Survivor Series (1994)

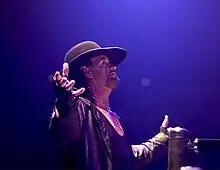
The Undertaker defeated Yokozuna in a casket match

The main event was next, featuring The Undertaker versus Yokozuna in a casket match with Chuck Norris as the special outside referee. The Undertaker gained the early advantage, but Yokozuna reversed the momentum with a Samoan drop. He tried to put The Undertaker in the casket, but The Undertaker fought back. Yokozuna next performed a leg drop and placed The Undertaker in the casket. Before Yokozuna could close the lid, however, The Undertaker attacked him and the two wrestlers fought while standing in the casket. During the scuffle inside the casket, Mr. Fuji tried to interfere by grabbing the Undertaker from the back of his hair but he turned around, stalked Fuji and grabbed him with both hands on his throat. Cornette attempted to interfere as well, but he was struck down by the Undertaker. The Undertaker performed a clothesline from the top rope and placed Yokozuna in the casket. King Kong Bundy and Bam Bam Bigelow came down the aisle toward the ring, but Chuck Norris blocked their path. While Norris was distracted, however, Irwin R. Schyster entered the ring from the other side and attacked The Undertaker. He placed The Undertaker in the casket, but The Undertaker recovered before Yokozuna could close the lid. Jeff Jarrett tried to interfere on Yokozuna's behalf, but Norris stopped him with a superkick. The Undertaker performed a DDT and a big boot on Yokozuna, who fell through the ropes and into the casket. Undertaker then snatched the Japanese flag from Fuji's hand, and snapped in two, and slammed the lid to gain the victory.